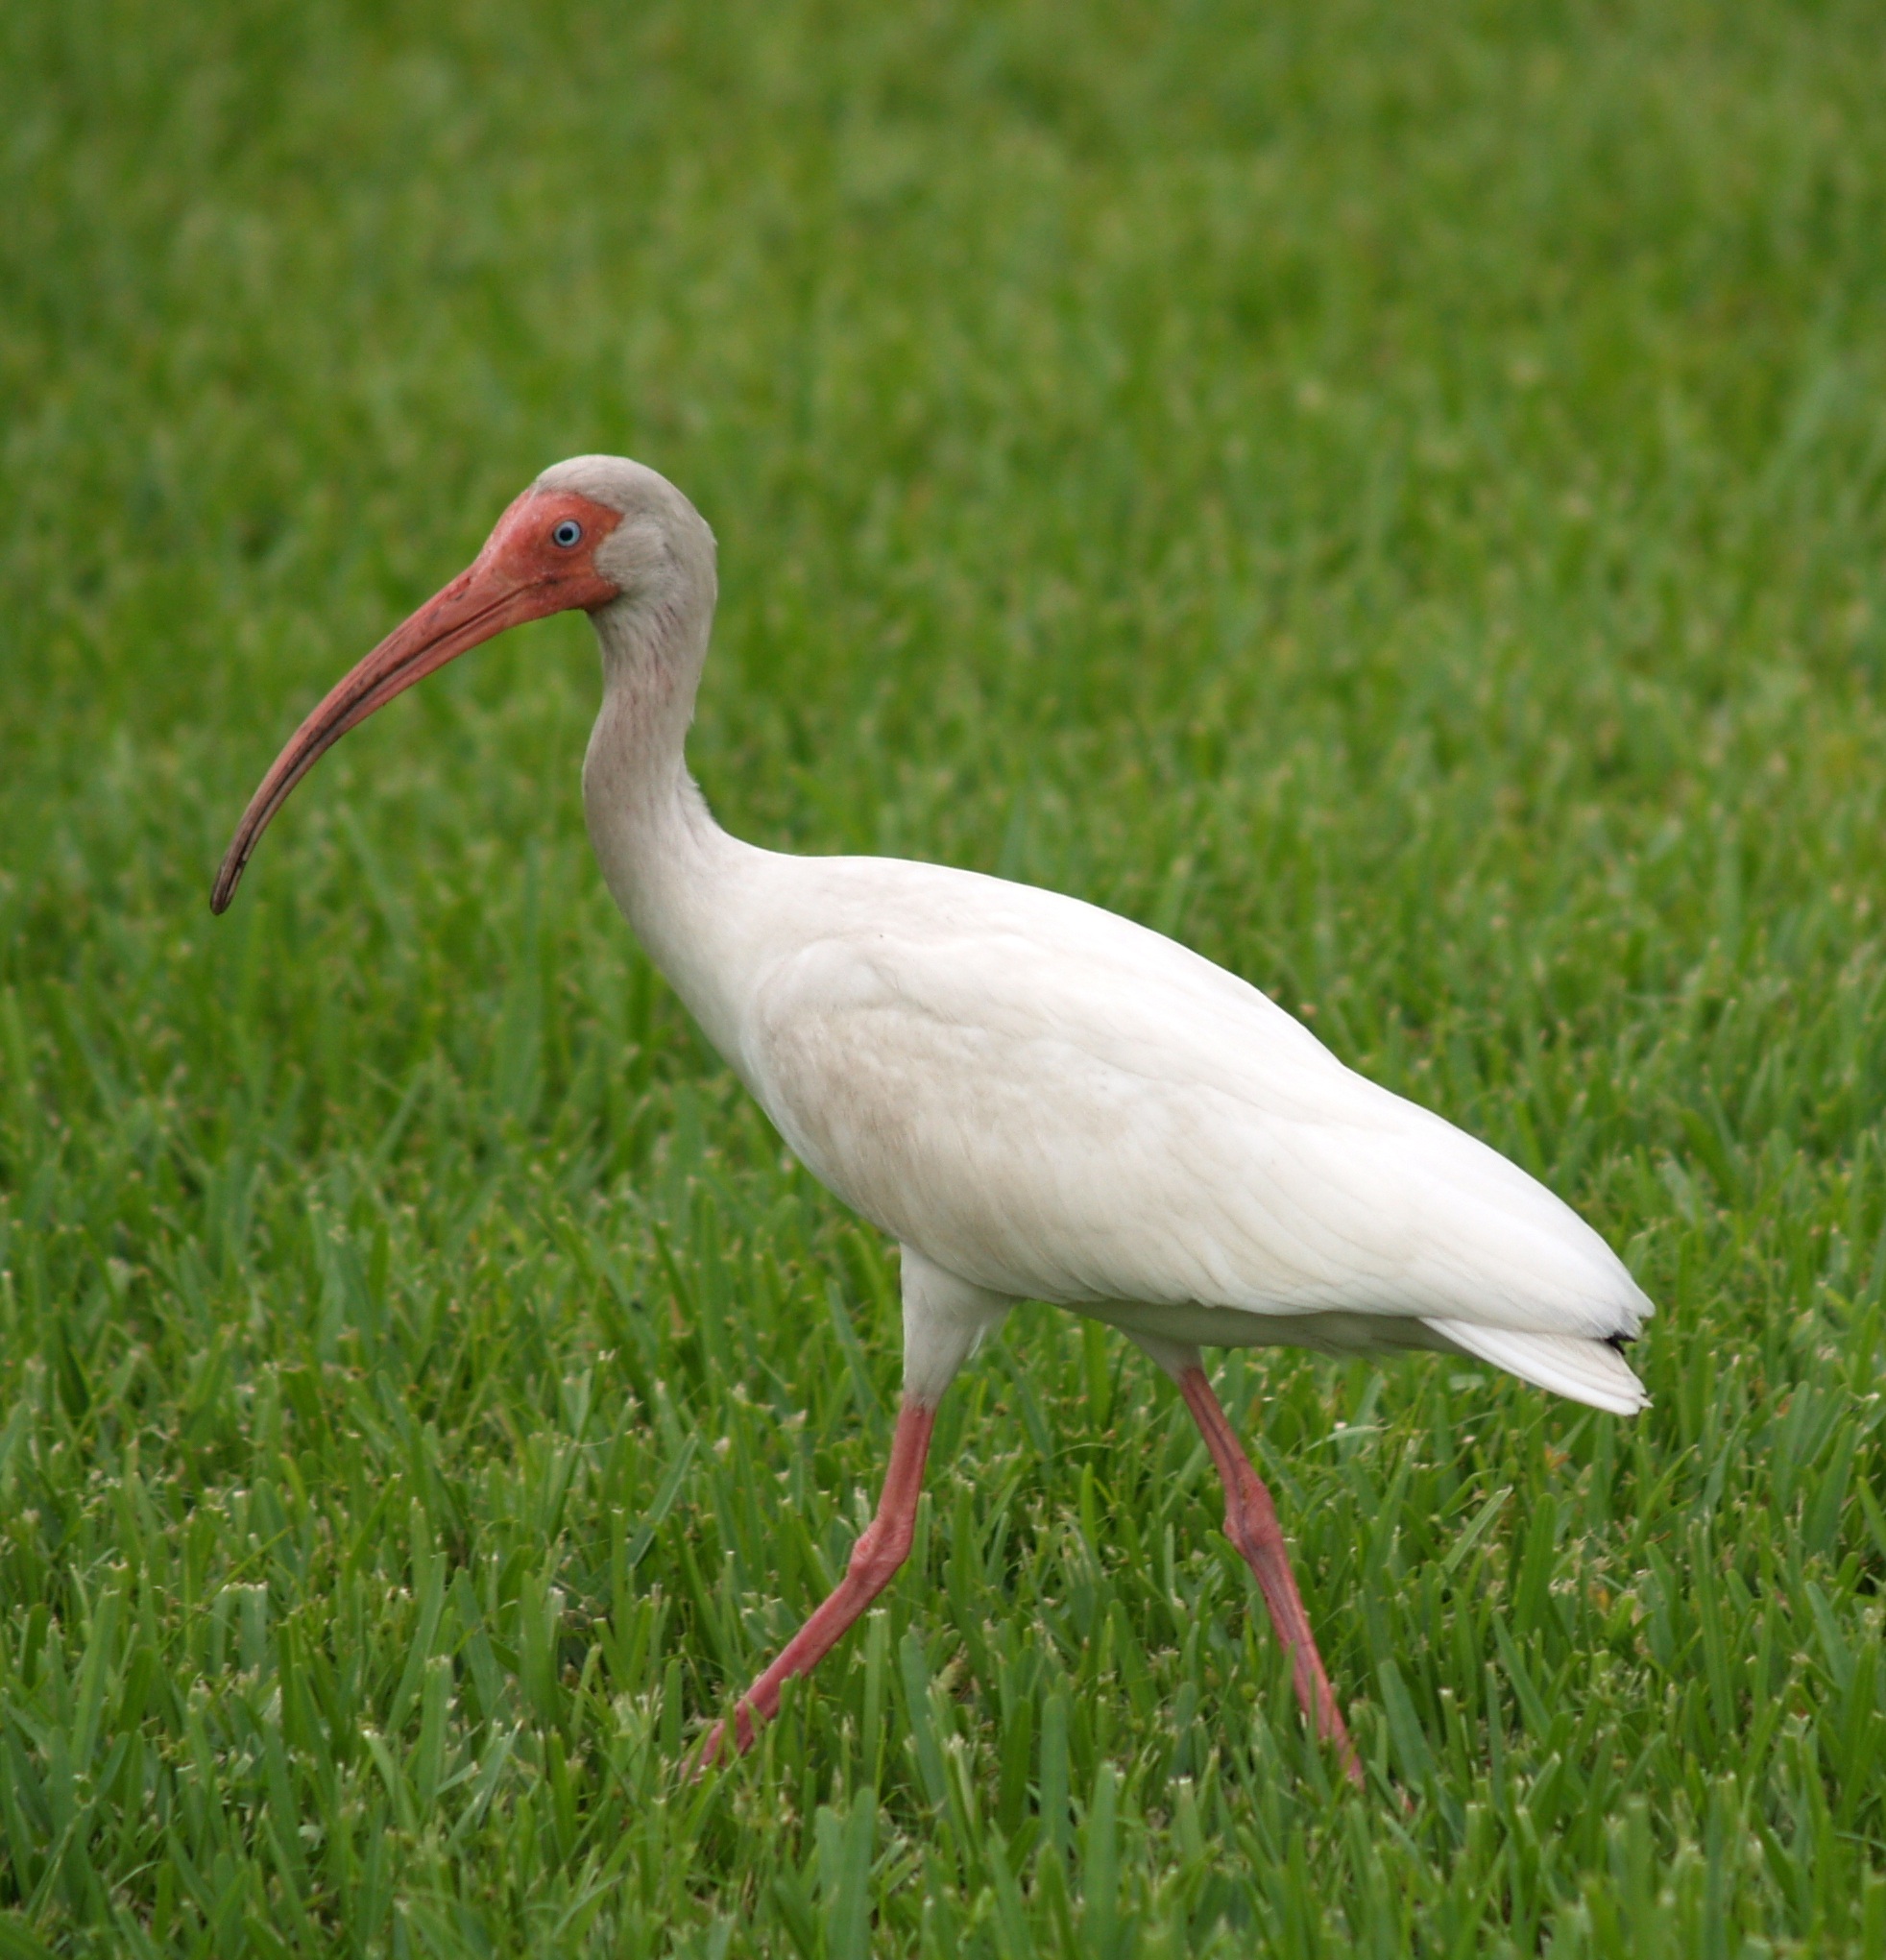
nature, grass, walking, bird, white, wildlife, beak, tropical, natural, usa, america, feather, avian, fauna, stork, plumage, ornithology, outdoors, south, wading, vertebrate, bill, ibis, florida, spoonbill, white stork, great egret, ciconiiformes